Vickers Type 253

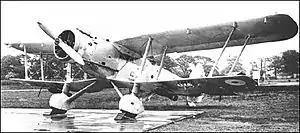

The Vickers Type 253 was a single-engined two-seat biplane general-purpose military machine, built to a 1930 government specification. It won a production contract, but this was transferred to the same company's monoplane equivalent, the Wellesley. Only one Type 253 was built.